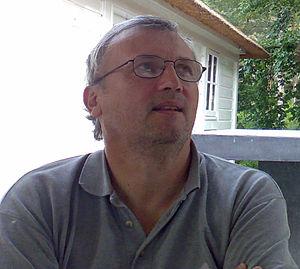
Oscar Brenifier, né le 4 septembre 1954 à Oran en Algérie, est un écrivain et philosophe français.